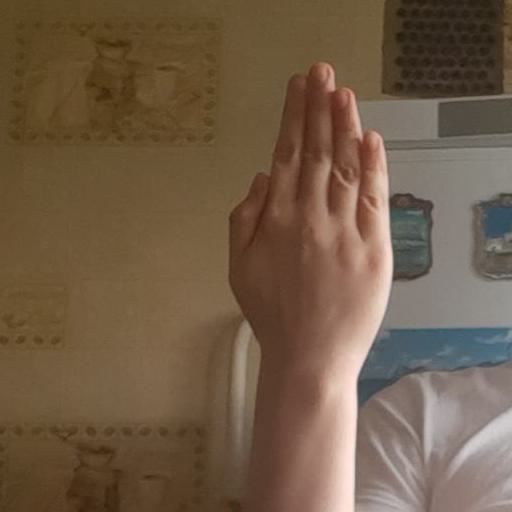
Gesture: stop_inverted